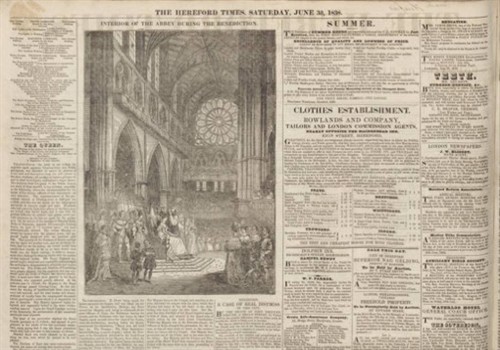
Label: paper